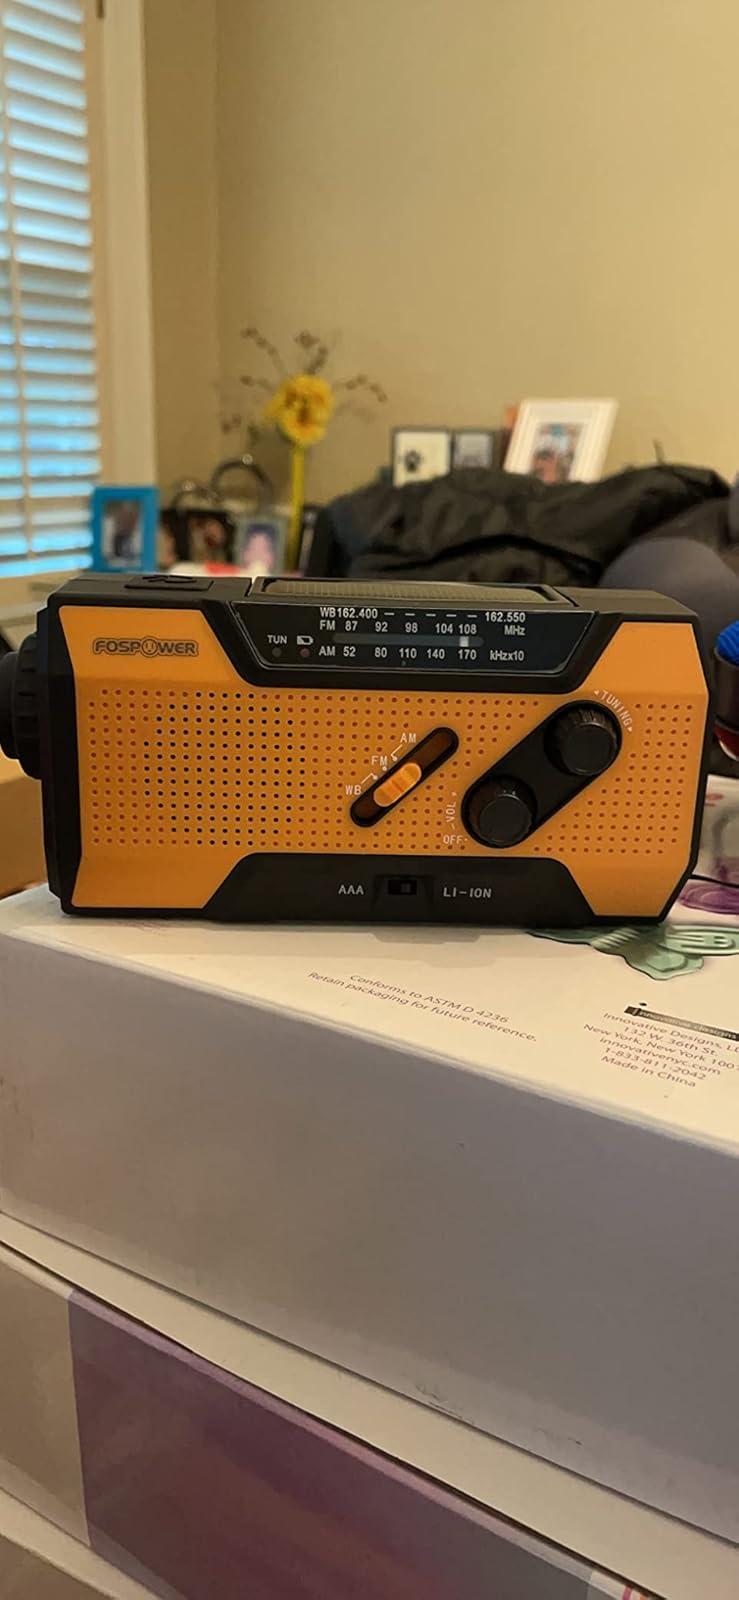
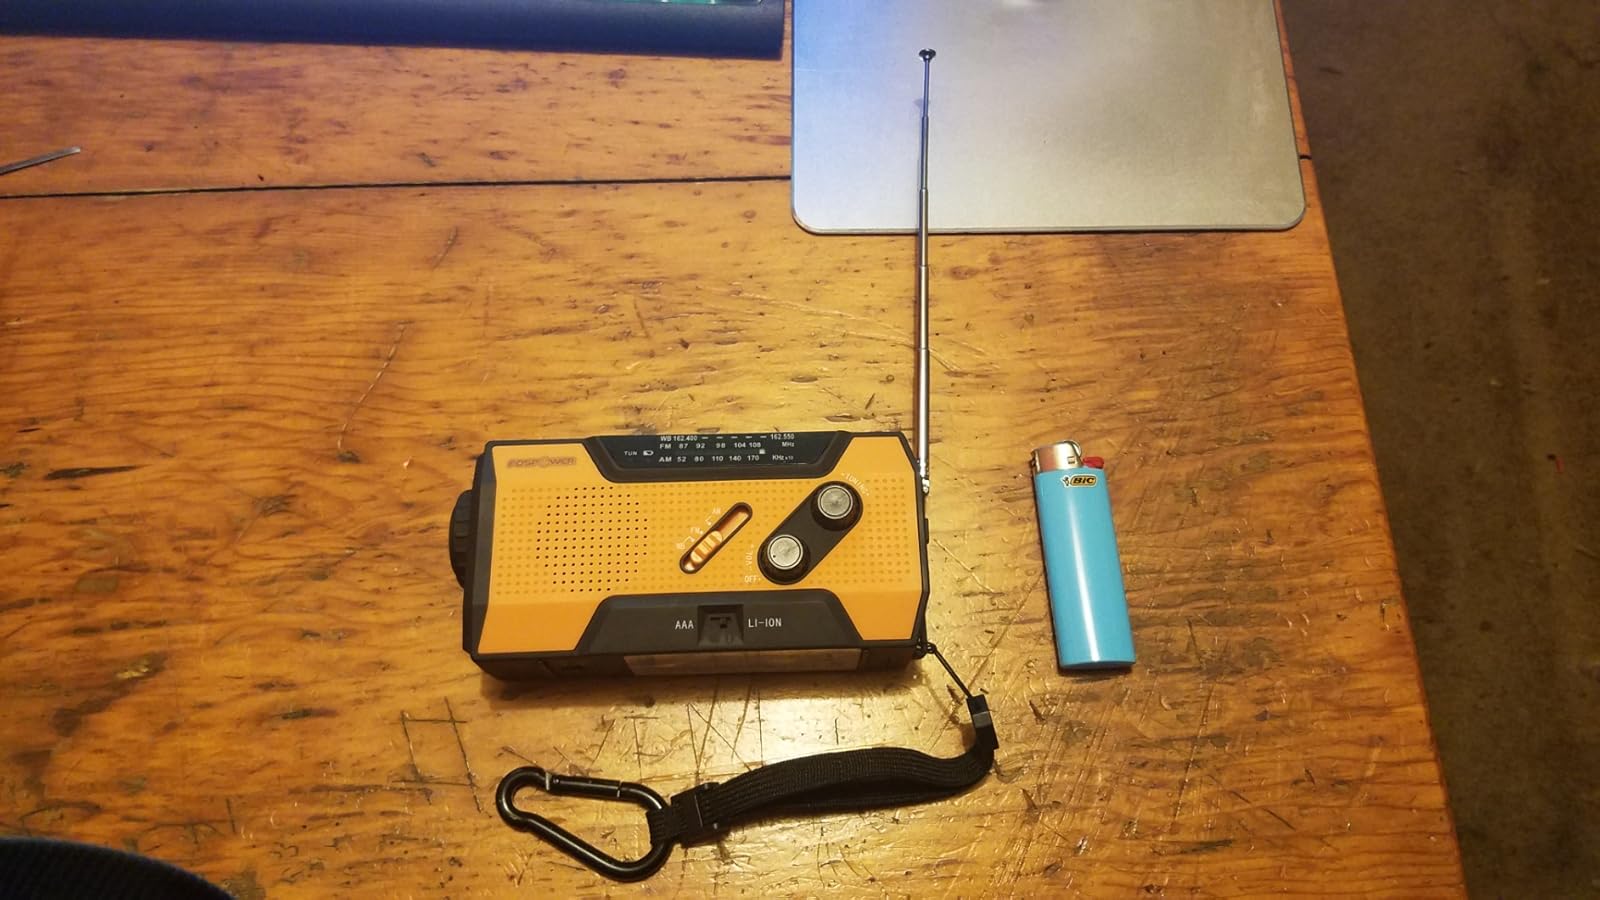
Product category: radio
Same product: yes